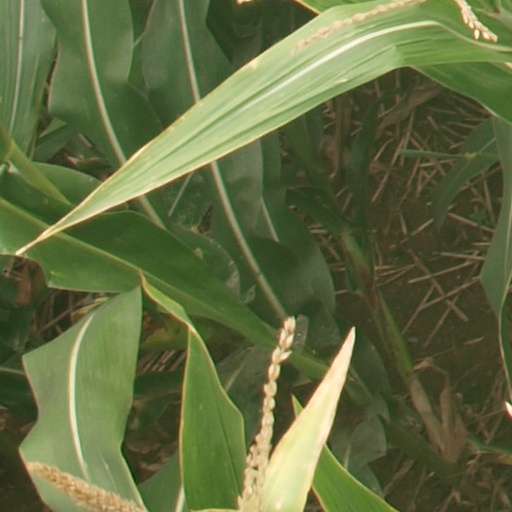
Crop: maize; corn